Luis Fuentes (footballer, born 1986)

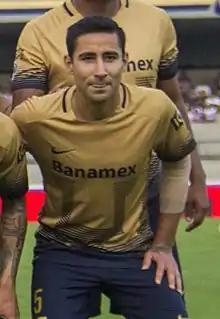
Fuentes with UNAM in 2016

Luis Fernando Fuentes Vargas (born 14 September 1986) is a Mexican former professional footballer who played as a left-back .